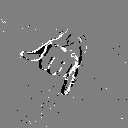
ASL letter: j